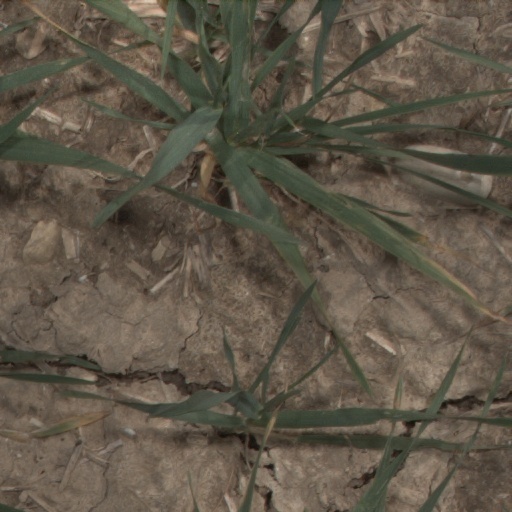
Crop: wheat